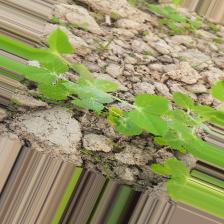
Label: Powdery Mildew